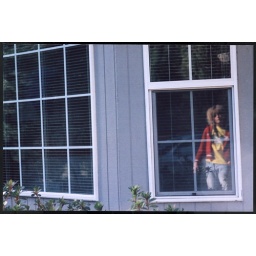
girl in the window